Fish ball

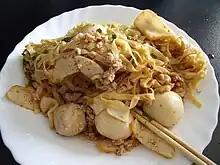
Mee pok sold in Singapore

There are three kinds of fish balls (literally "fish eggs"), sold in Hong Kong and Macau. They are yellow, white, and golden. Yellow fish balls are most commonly sold as street food. White fish balls are larger in size and made with white fish, such as Spanish mackerel, with an elastic (bouncy) and fluffy texture and a strong taste of fish. This kind is usually served to complement noodles at Cháozhōu-style noodle restaurants, and at some "cha chaan tengs", which also sell beef balls and cuttlefish balls. White fish balls from traditional fish ball restaurants are made from fresh fish and are normally hand-made by the owners using traditional techniques. Golden fish ball, also known as Cheung Chau fishball, was a snack produced in Cheung Chau. Distinguishing features included size, sauce and texture. They were served with a special curry sauce, and made from fresh fish which made the texture smoother. As of 15 August 2024 the snacks are no longer produced due to the retirement of the inventor.